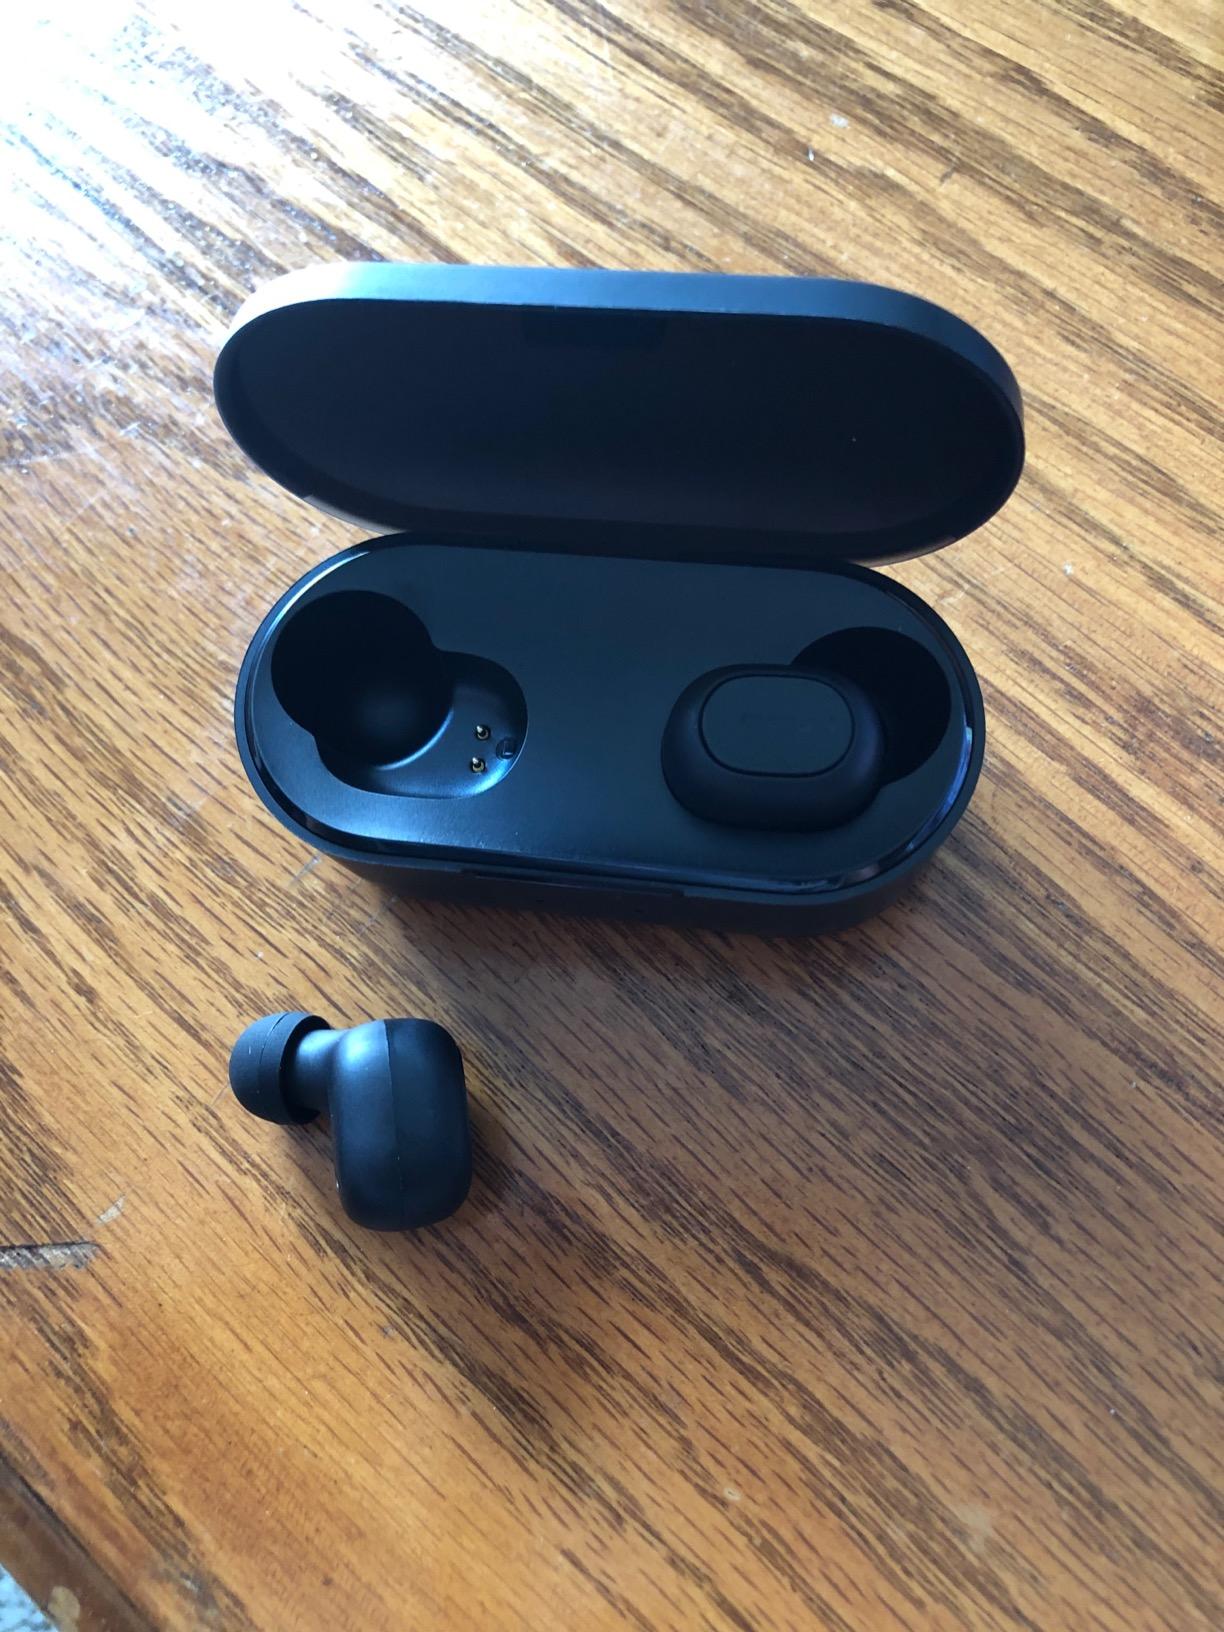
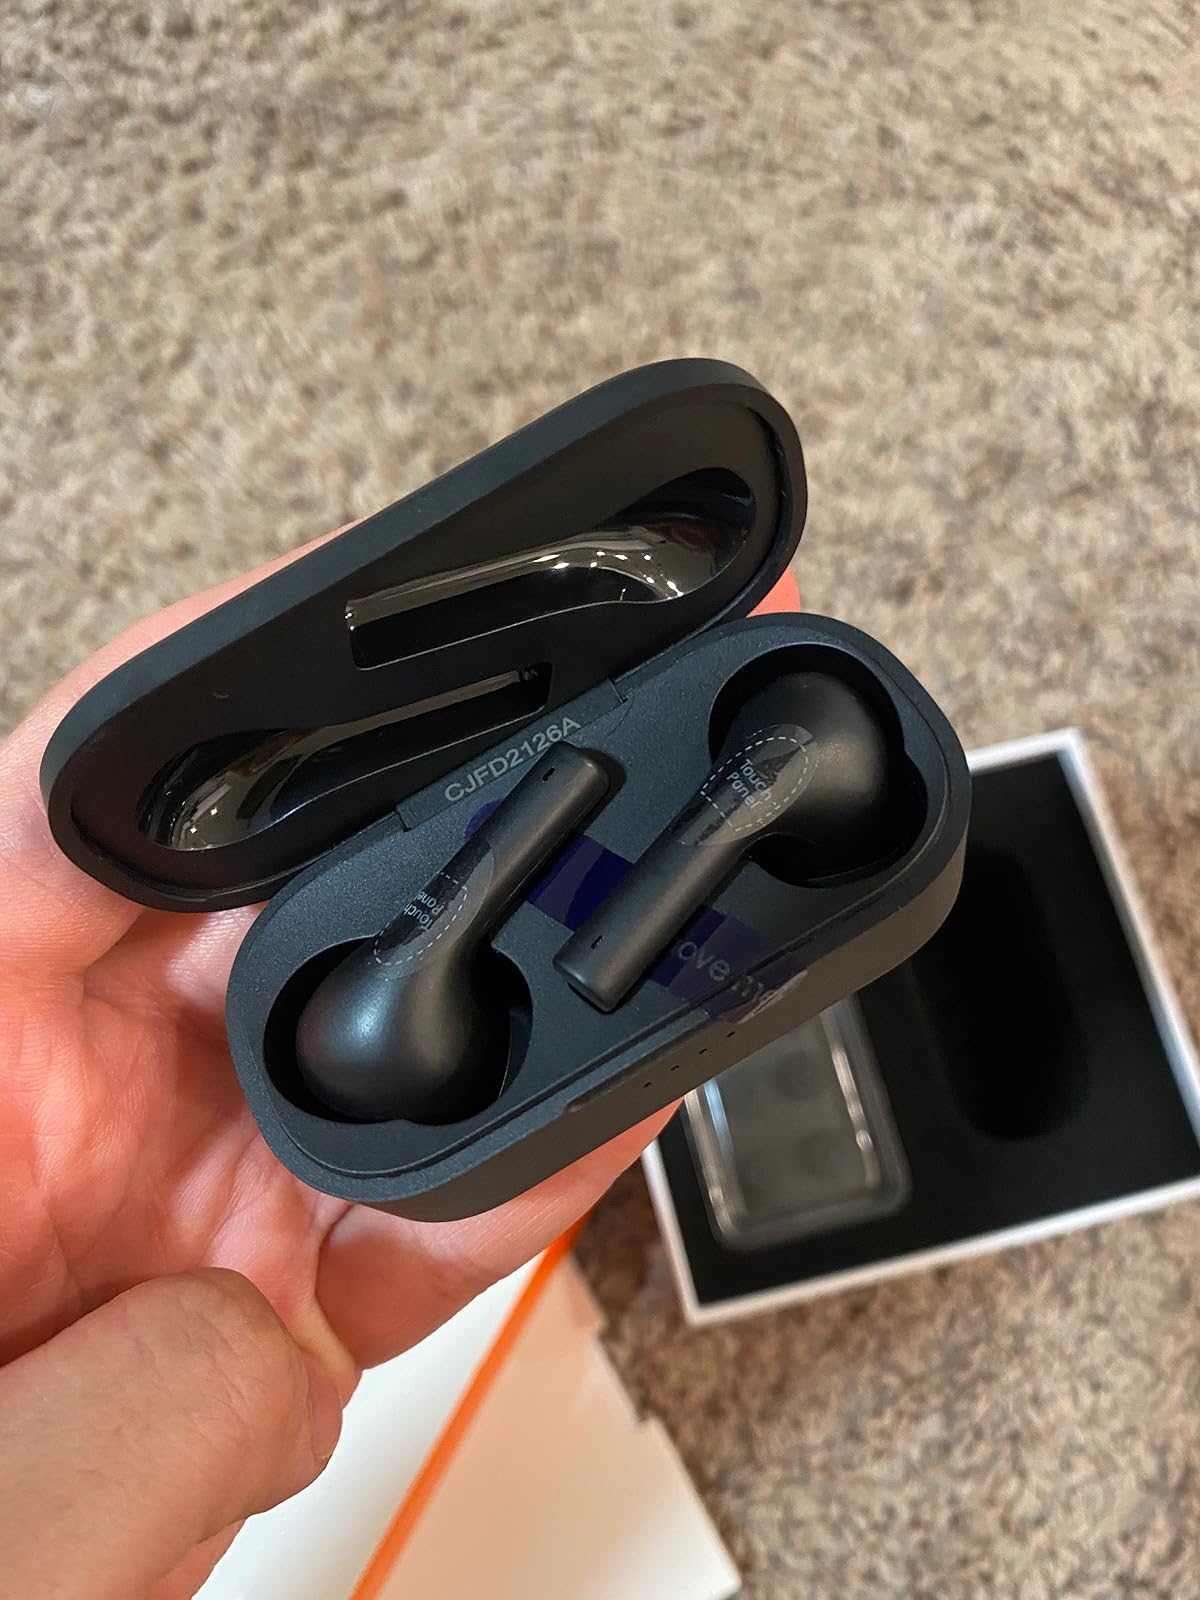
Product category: earbuds
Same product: no